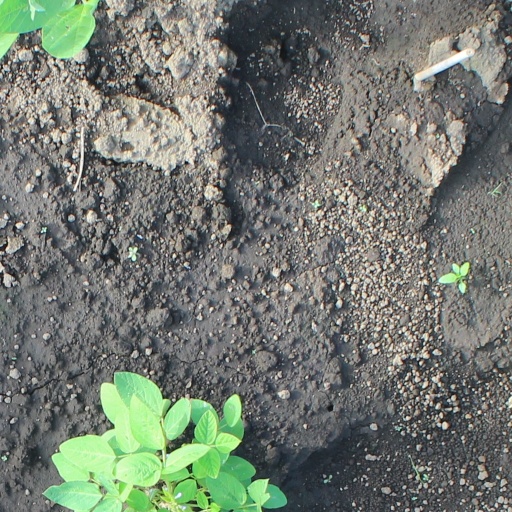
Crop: soybean